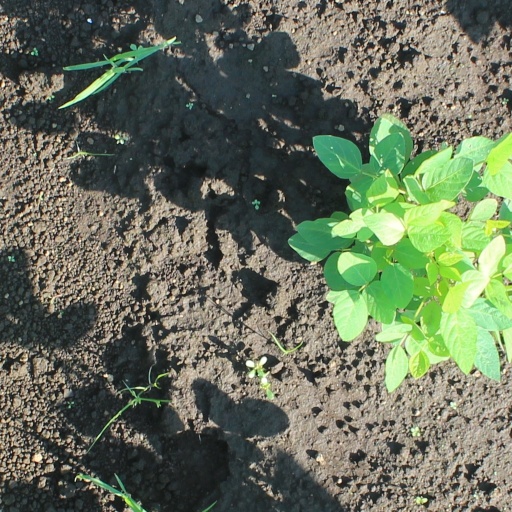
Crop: soybean